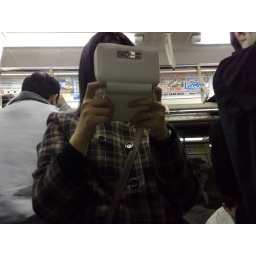
A great Nintendo DS case spotted on the train in Japan.